Luke (surname)

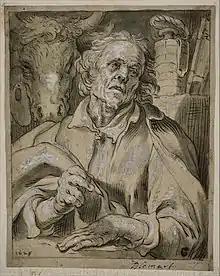
Image of Luke the Evangelist by Abraham Bloemaert

The name Luke is the English form and the diminutive of the Latin name . It is derived from the Latin name "Lucius", and it either means "the bright one" or "the one born at dawn," or "the great Lucius." It could also be a shortened form of the Latin name. Lucius likely derives from Latin word (gen. ), meaning "light" («a href="PIE">PIE *"leuk-", "brightness"), related to the Latin verb ("to shine"). Another proposed etymology is derivation from Etruscan "Lauchum" (or "Lauchme") meaning "king," which was more directly transferred into Latin as . The frequently-stated translation of as "man from Lucania" does not appear supported by reliable sources.